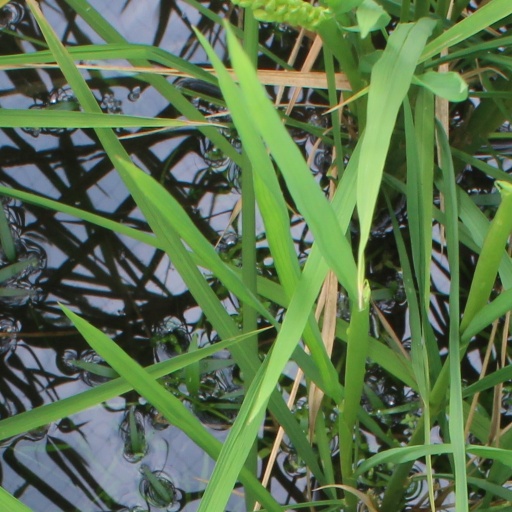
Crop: rice